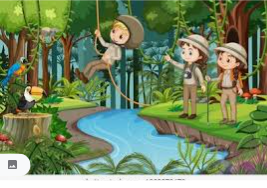
Portrait style: Cartoon Portrait